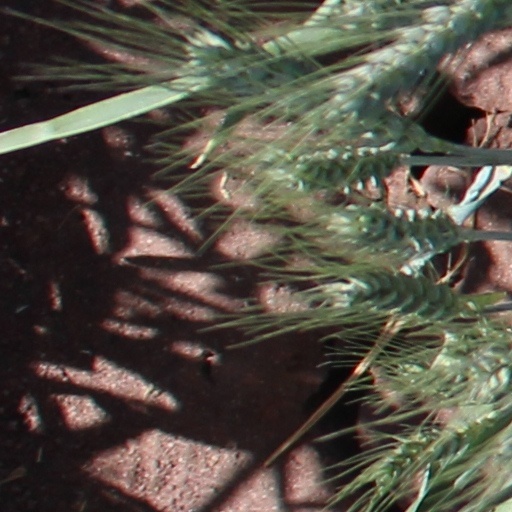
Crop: wheat